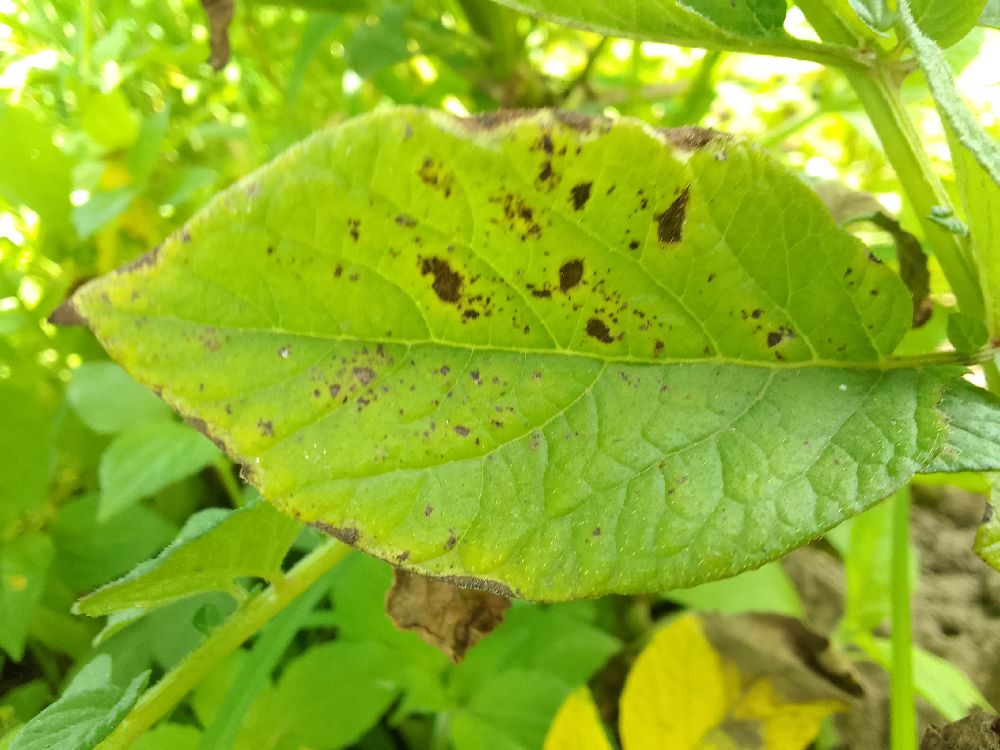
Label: Early blight